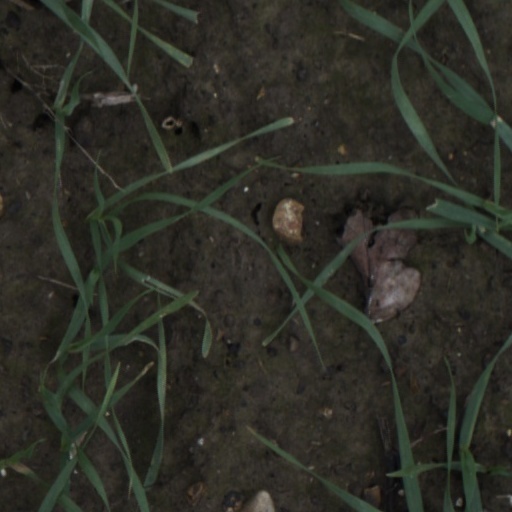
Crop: wheat